Snowflake (airline)

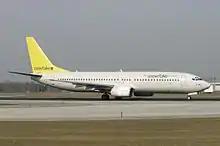
Boeing 737-800 at Prague Ruzyně Airport

The SAS Group announced plans for the airline on 10 December 2002, at the time giving it the provisional name "Scandinavian Light". The company stated that they aimed to create a low-cost airline which would focus on the leisure holiday market and on Mediterranean destinations. SAS hoped that the new airline would target a different market than Scandinavian Airlines and that the latter could instead focus on the business. A challenge for the company was at the time that it had overcapacity after a recent drop in passenger numbers.